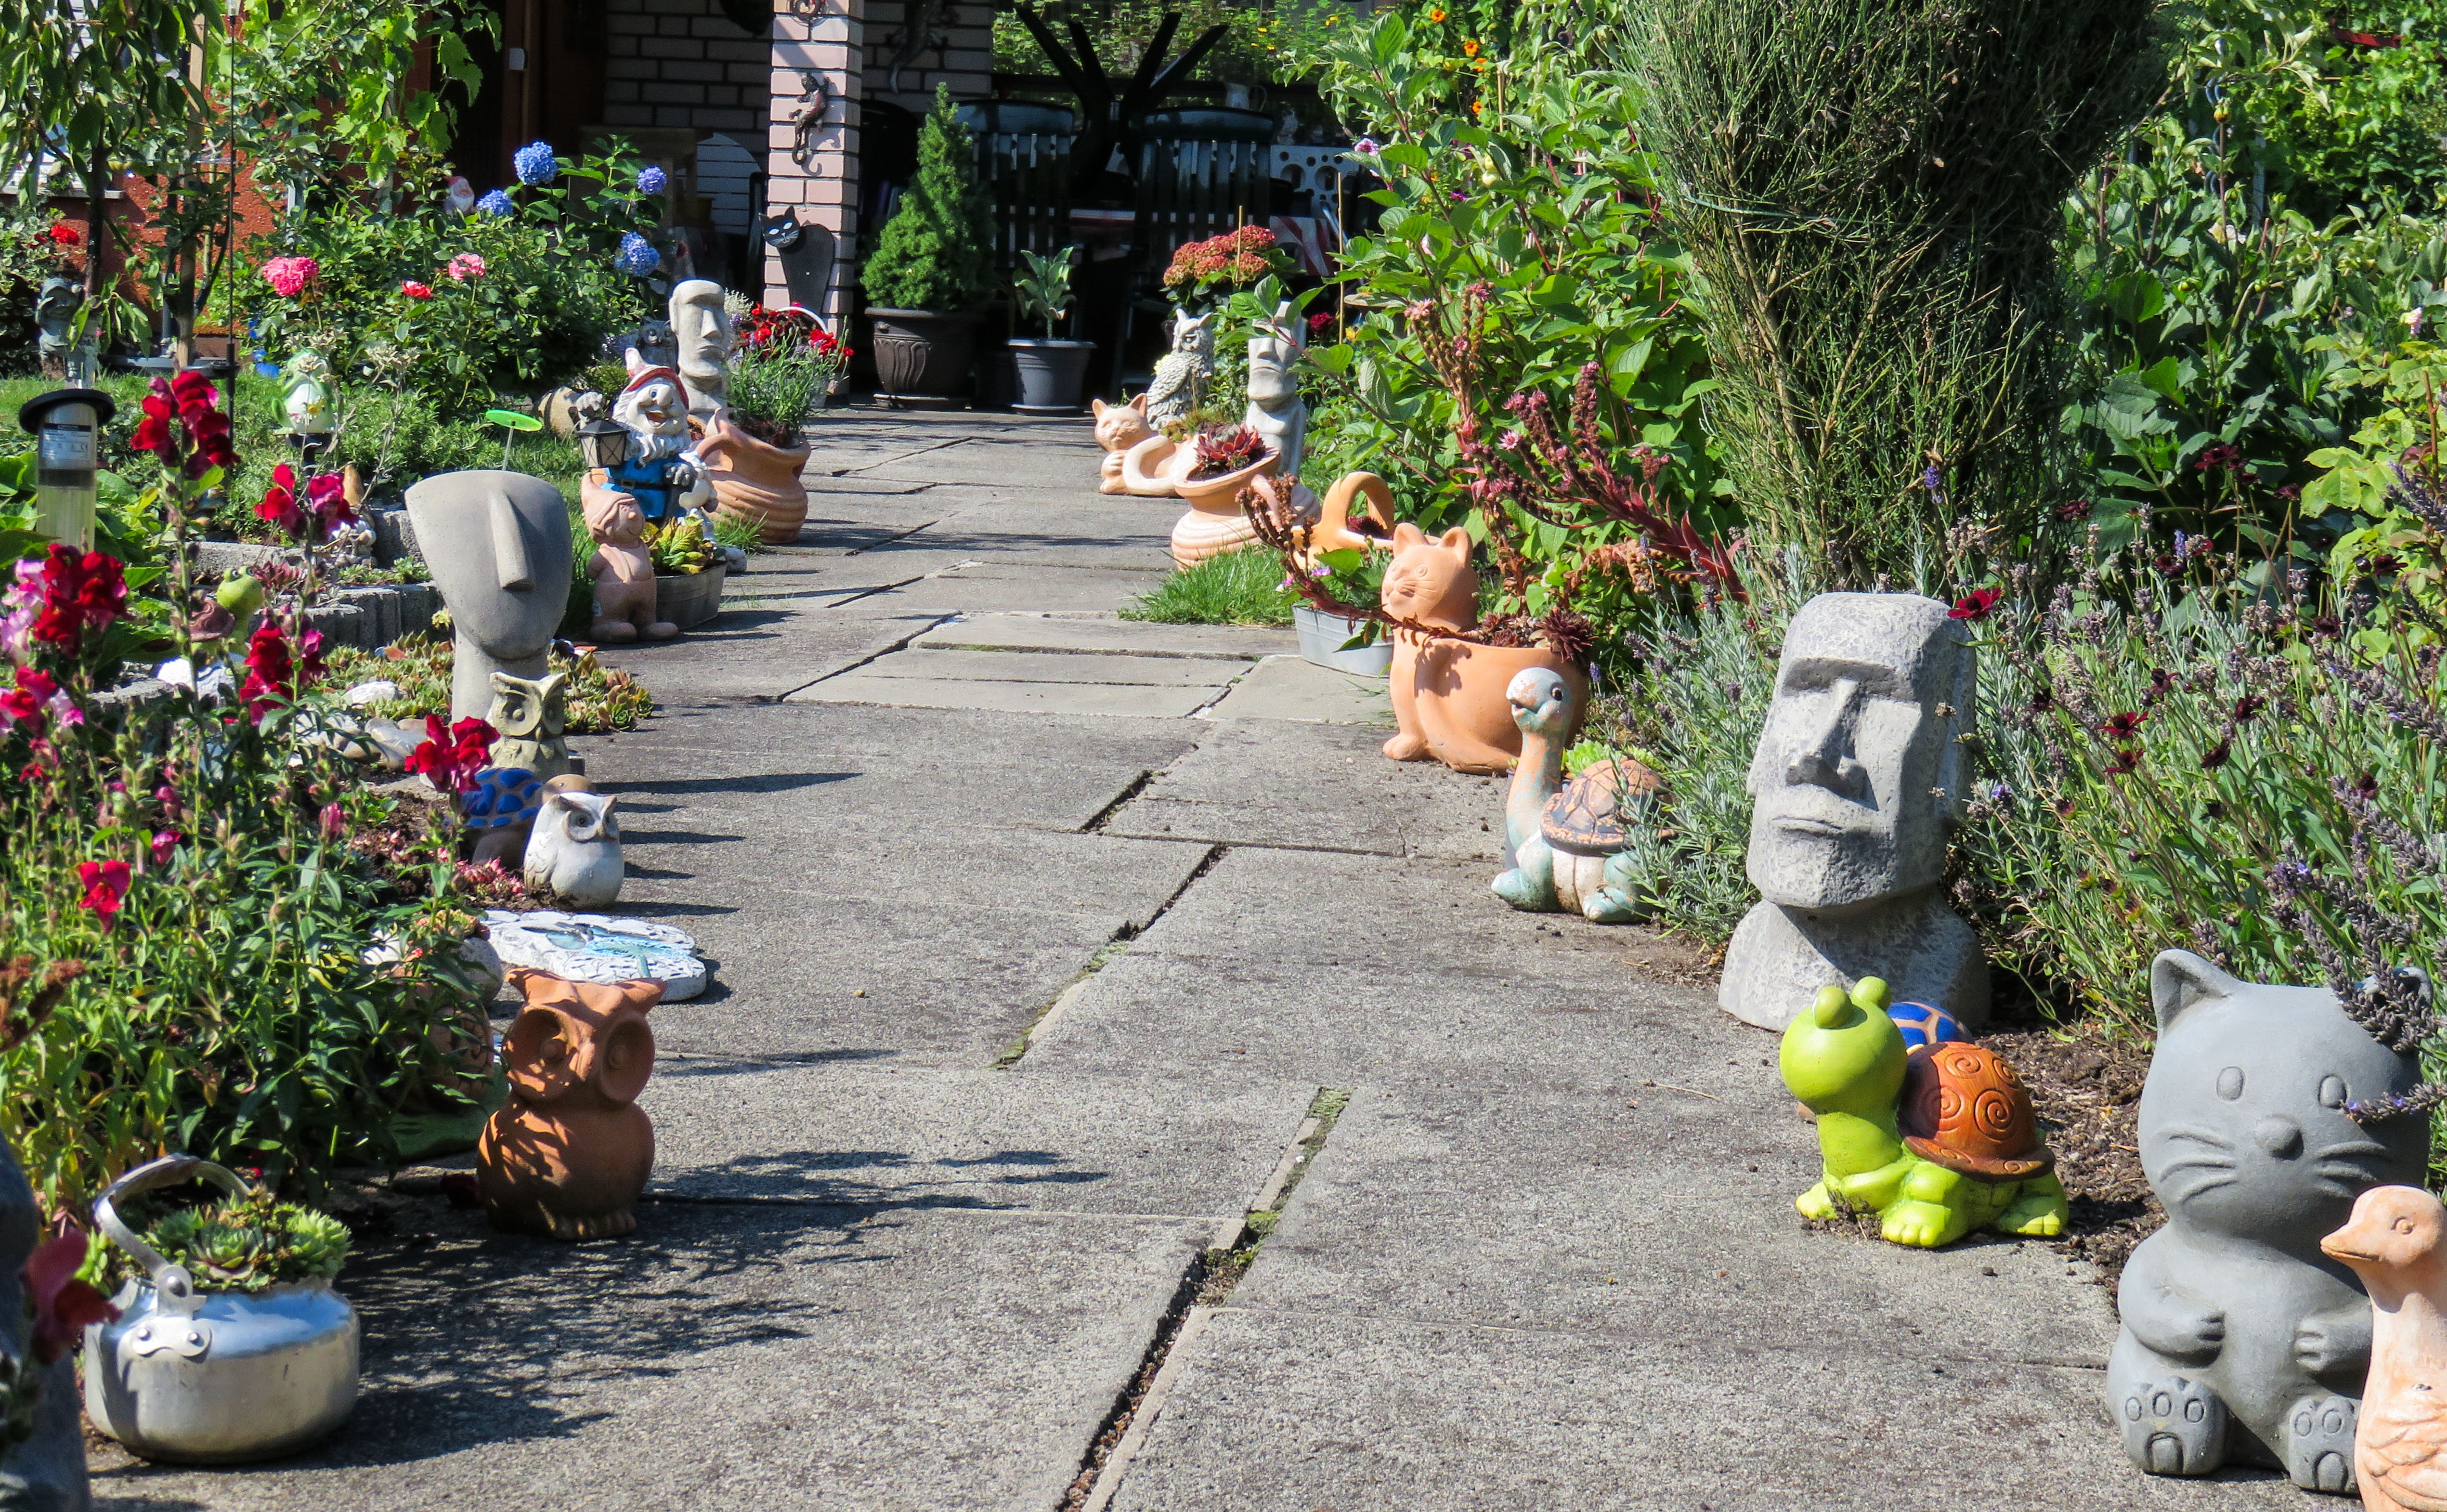
plant, flower, garden, figures, yard, away, pots, stone figures